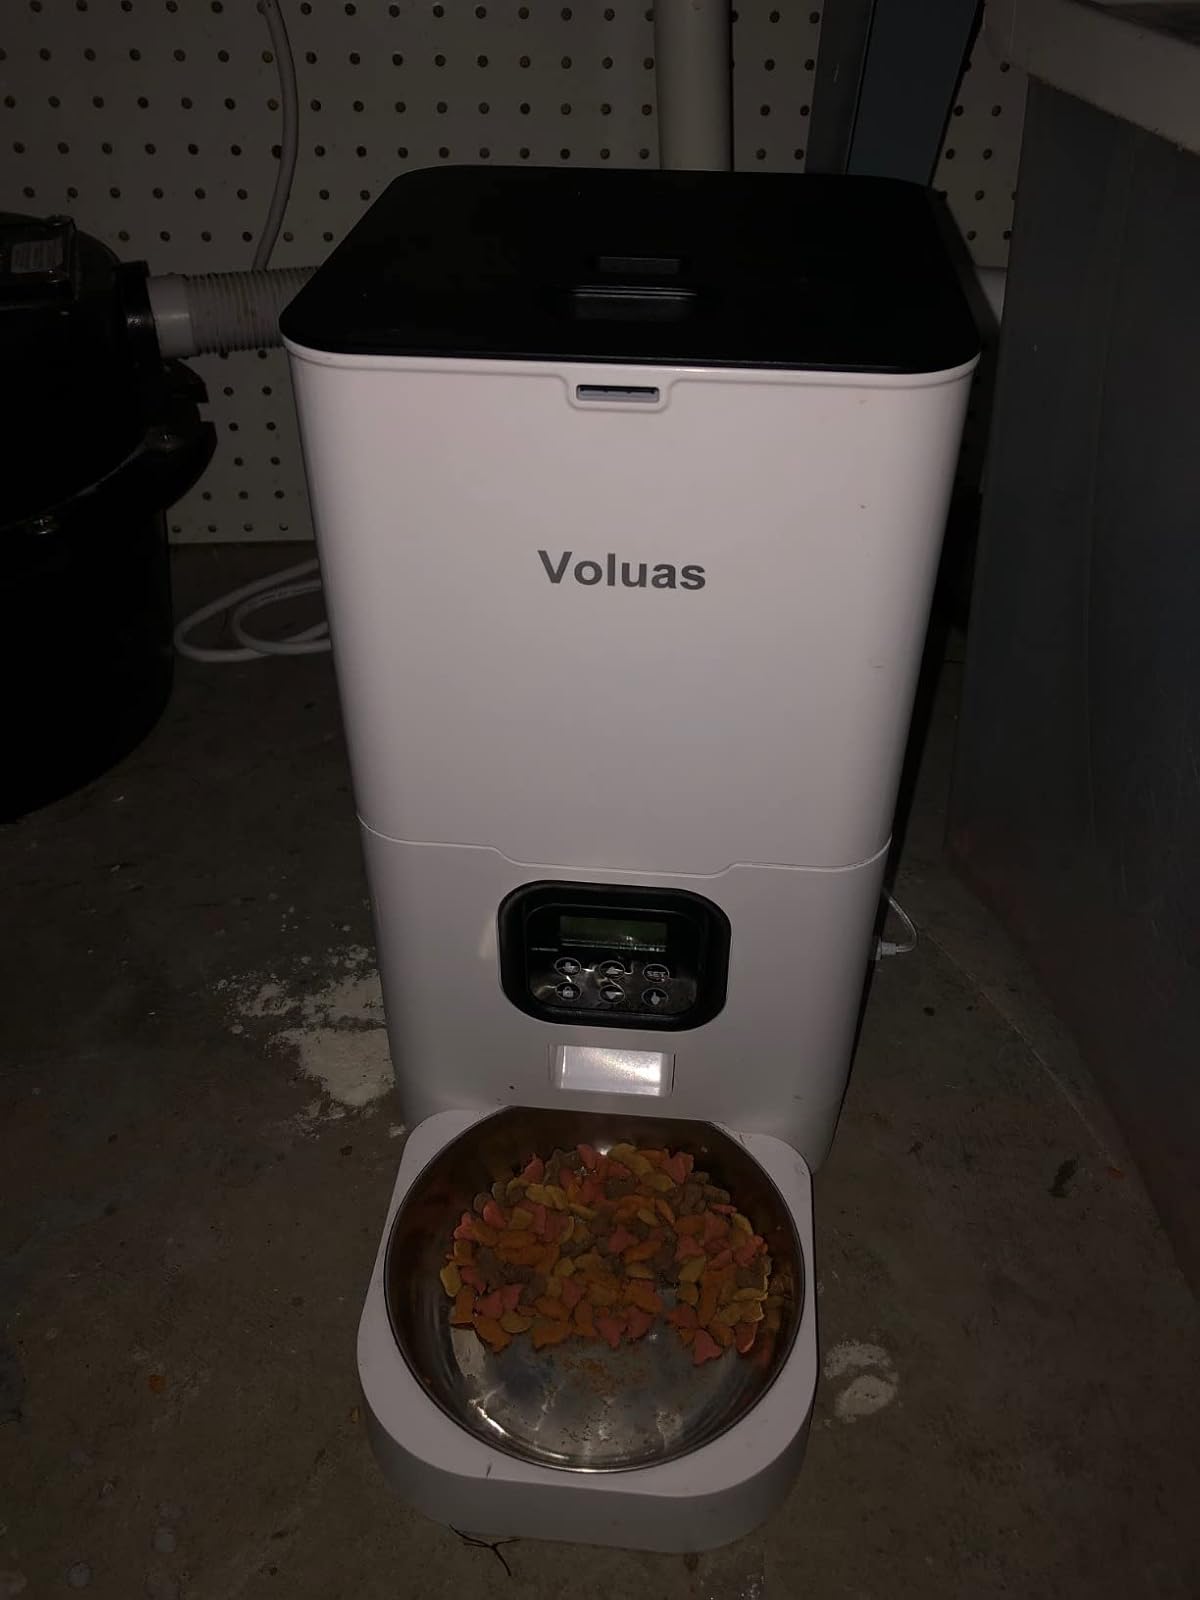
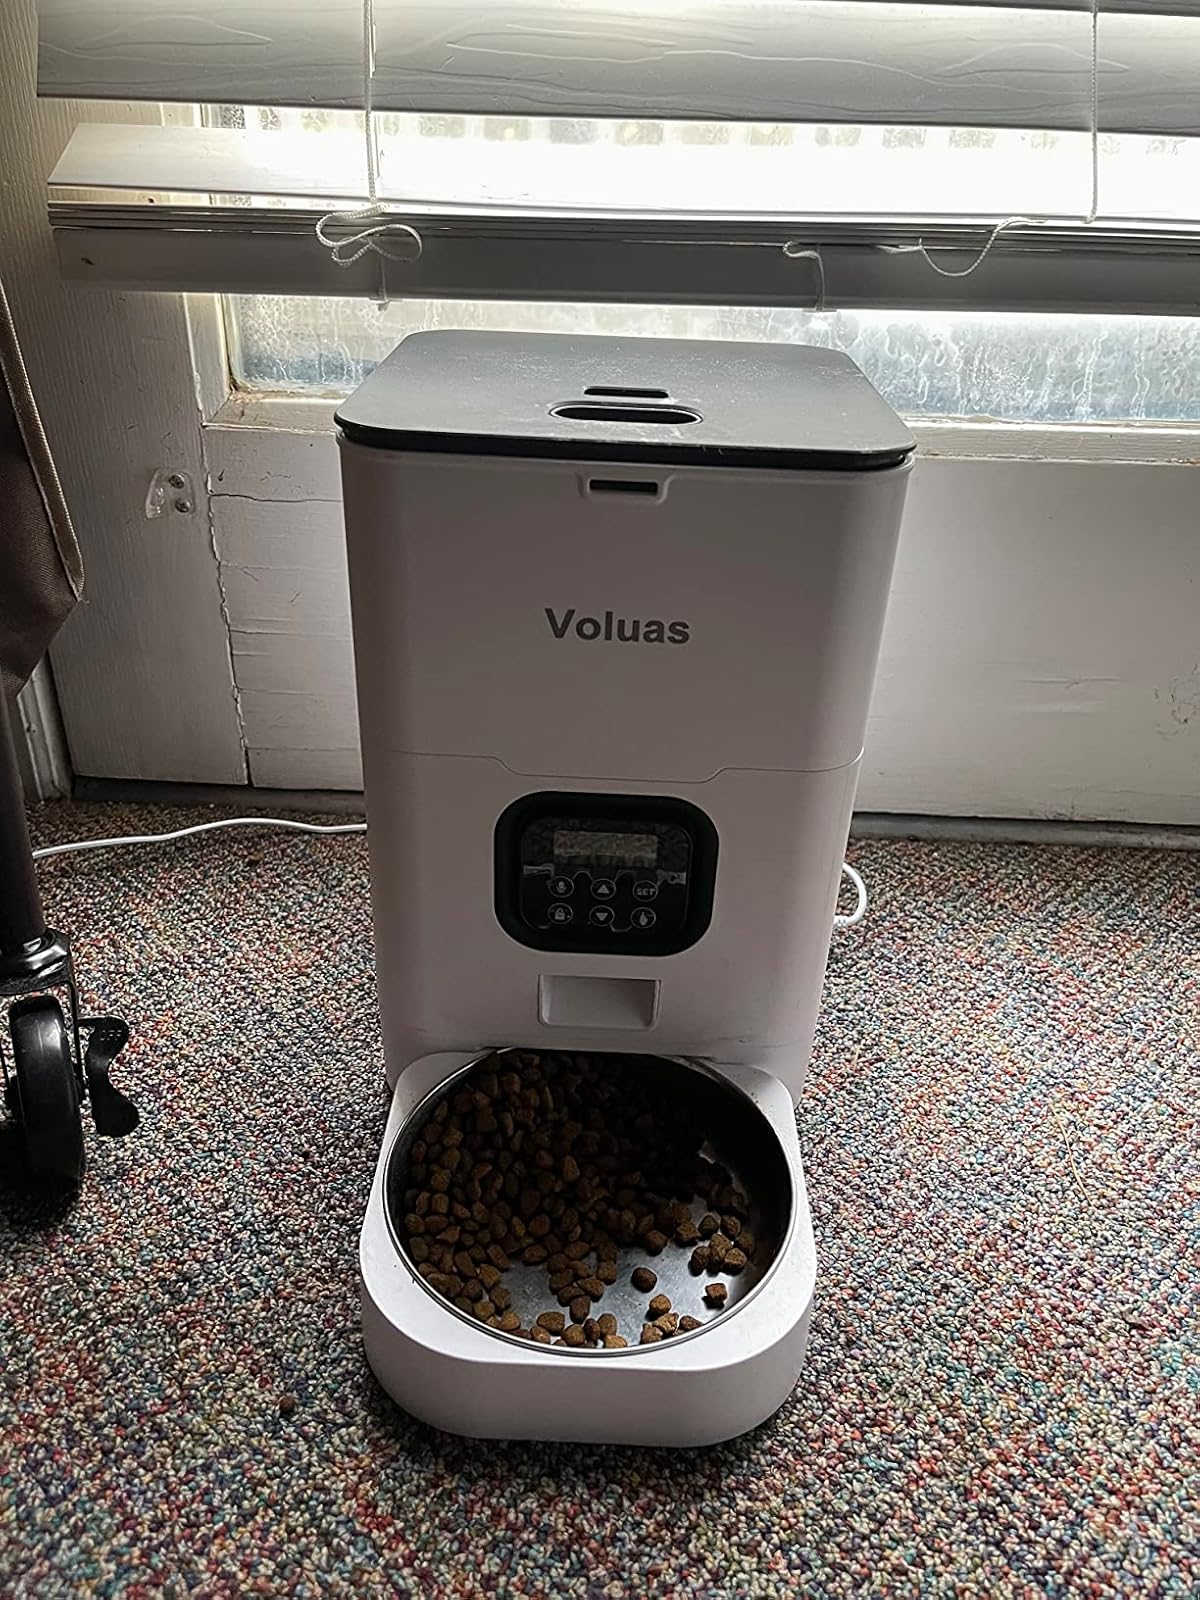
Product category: items_feeder
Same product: yes